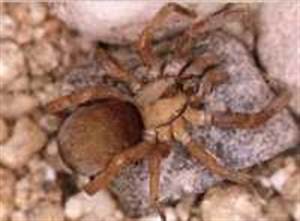
Label: ragno